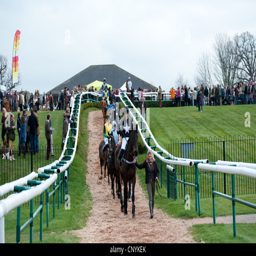
a day at the races horses being led to the start